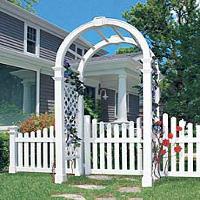
Weather: sun or clear